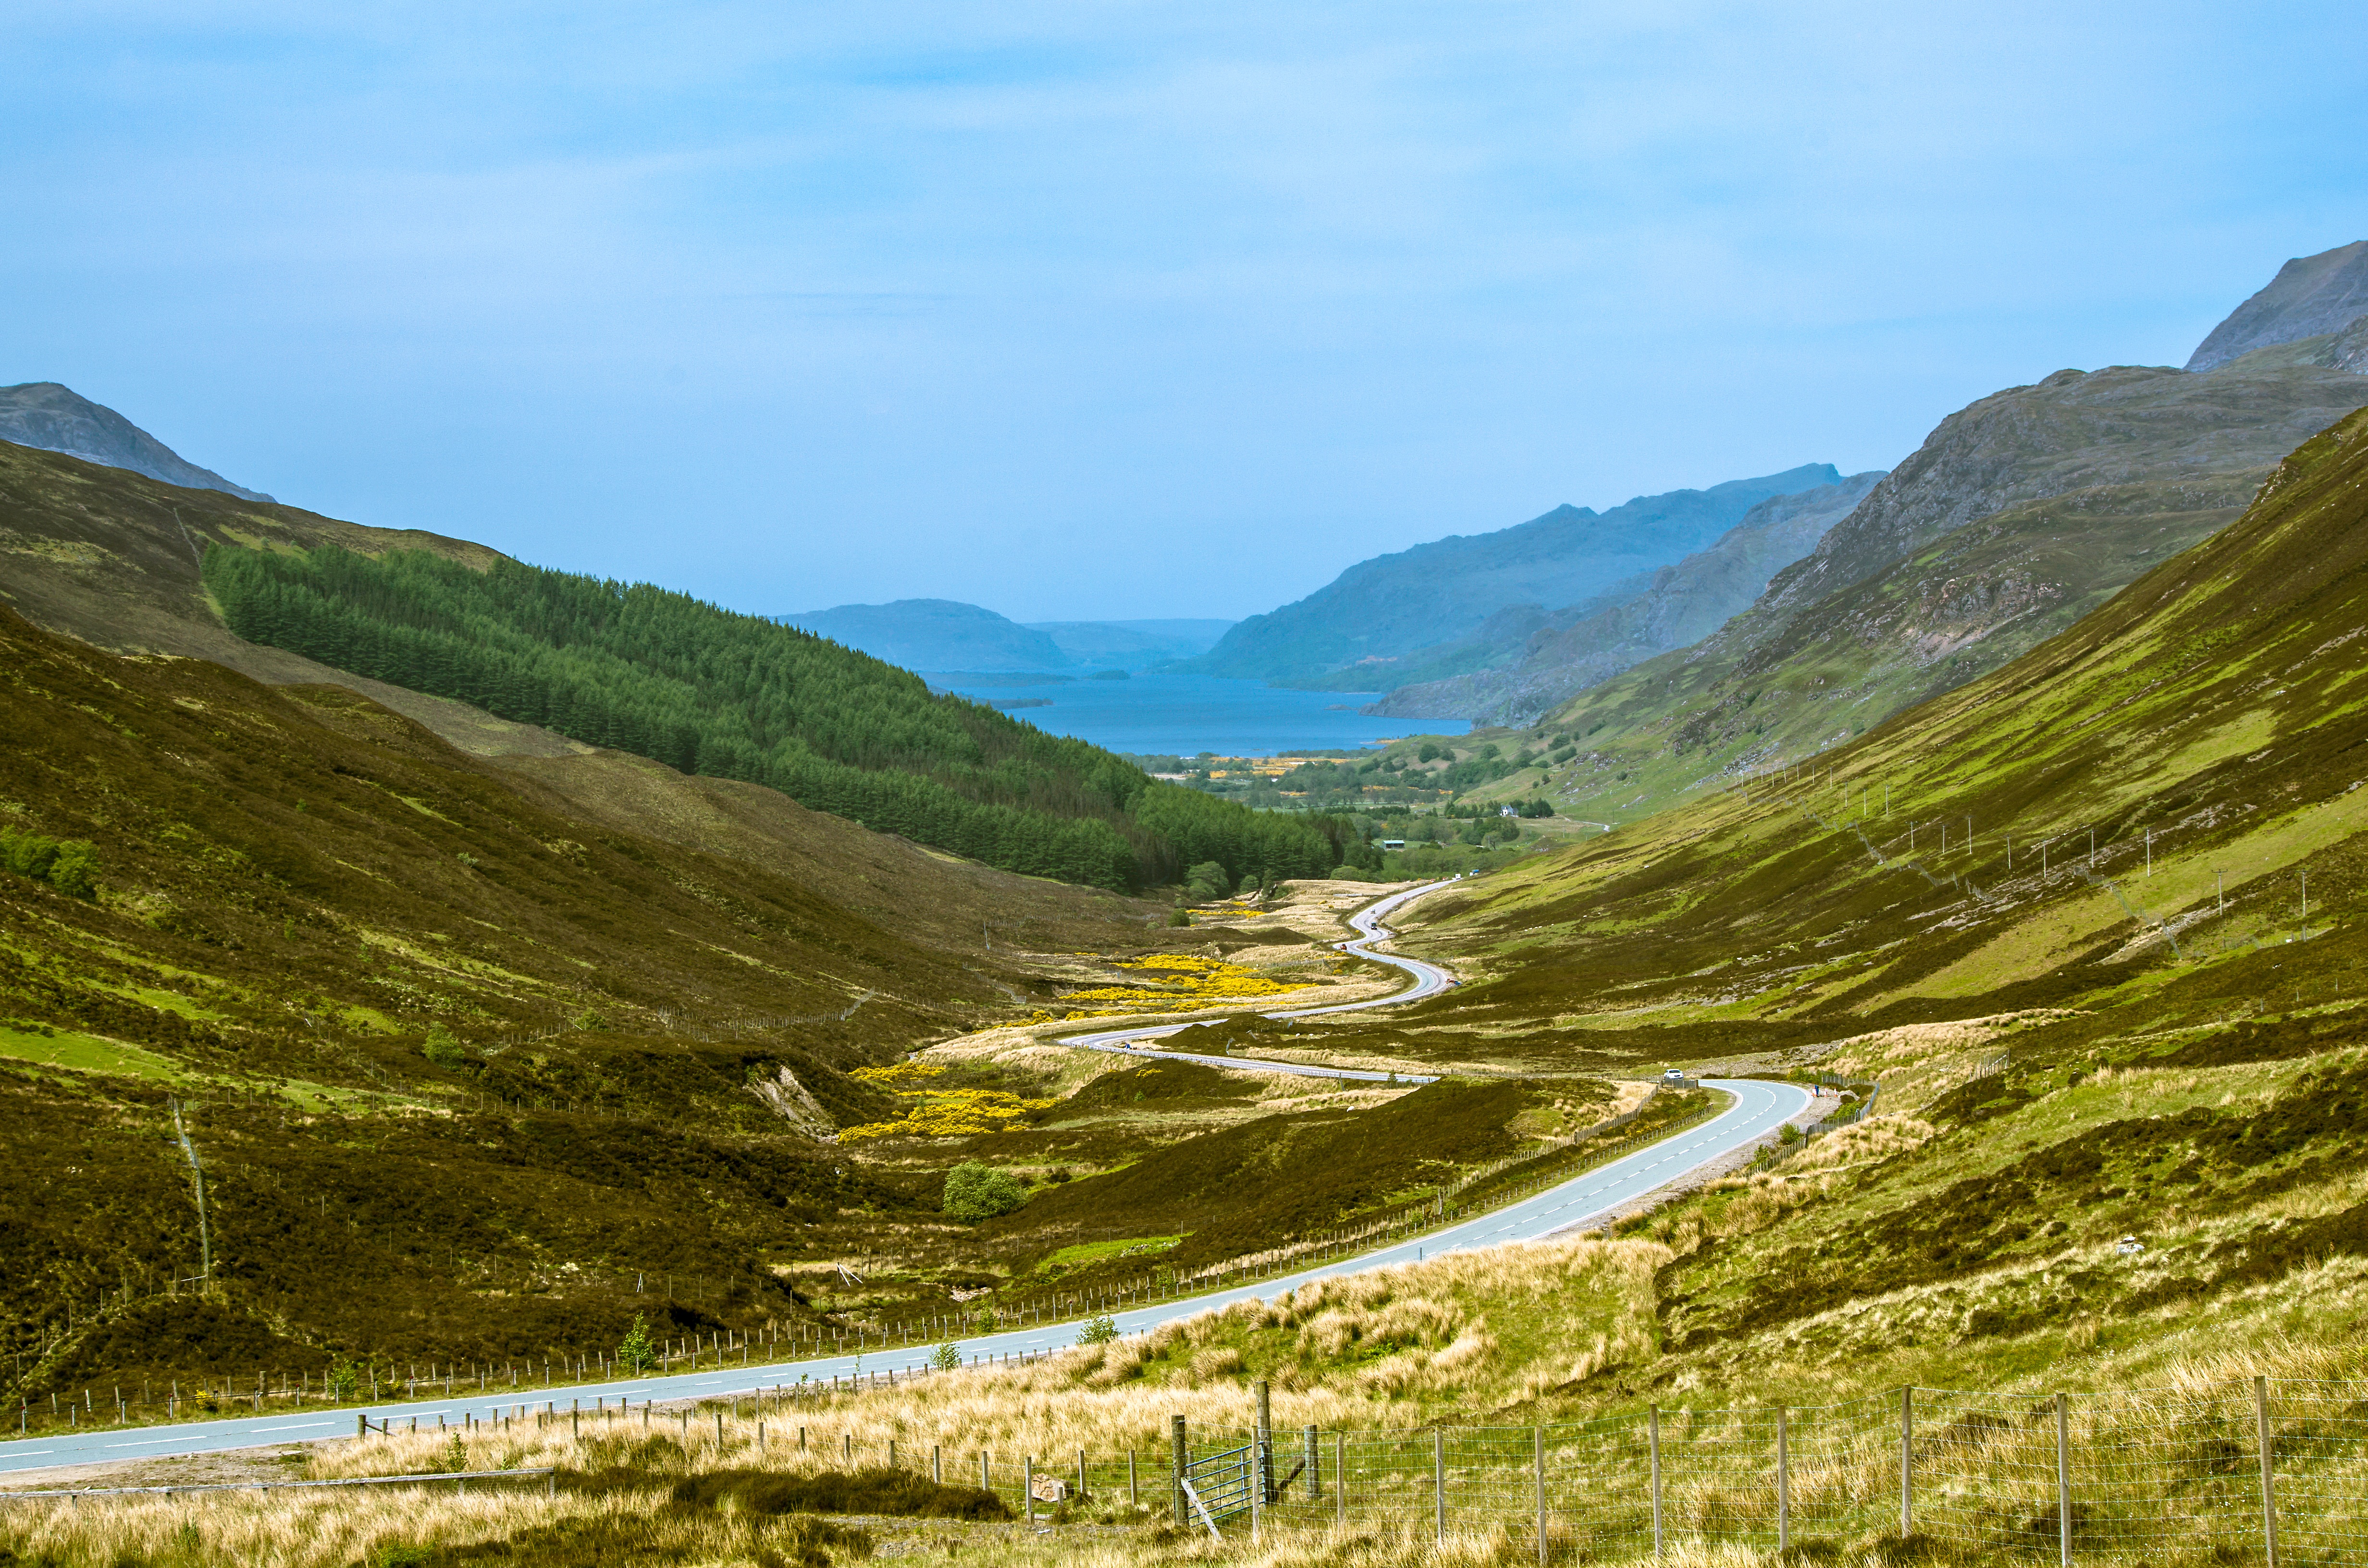
landscape, water, nature, wilderness, walking, mountain, sky, road, meadow, hill, lake, valley, mountain range, summer, idyllic, scenic, romance, fjord, highland, ridge, blue sky, clouds, mountains, alps, grassland, plateau, scotland, fell, mood, loch, waters, idyll, ecosystem, fascination, rural area, landform, wound, tarn, mountain pass, winds, loch maree, geographical feature, mountainous landforms